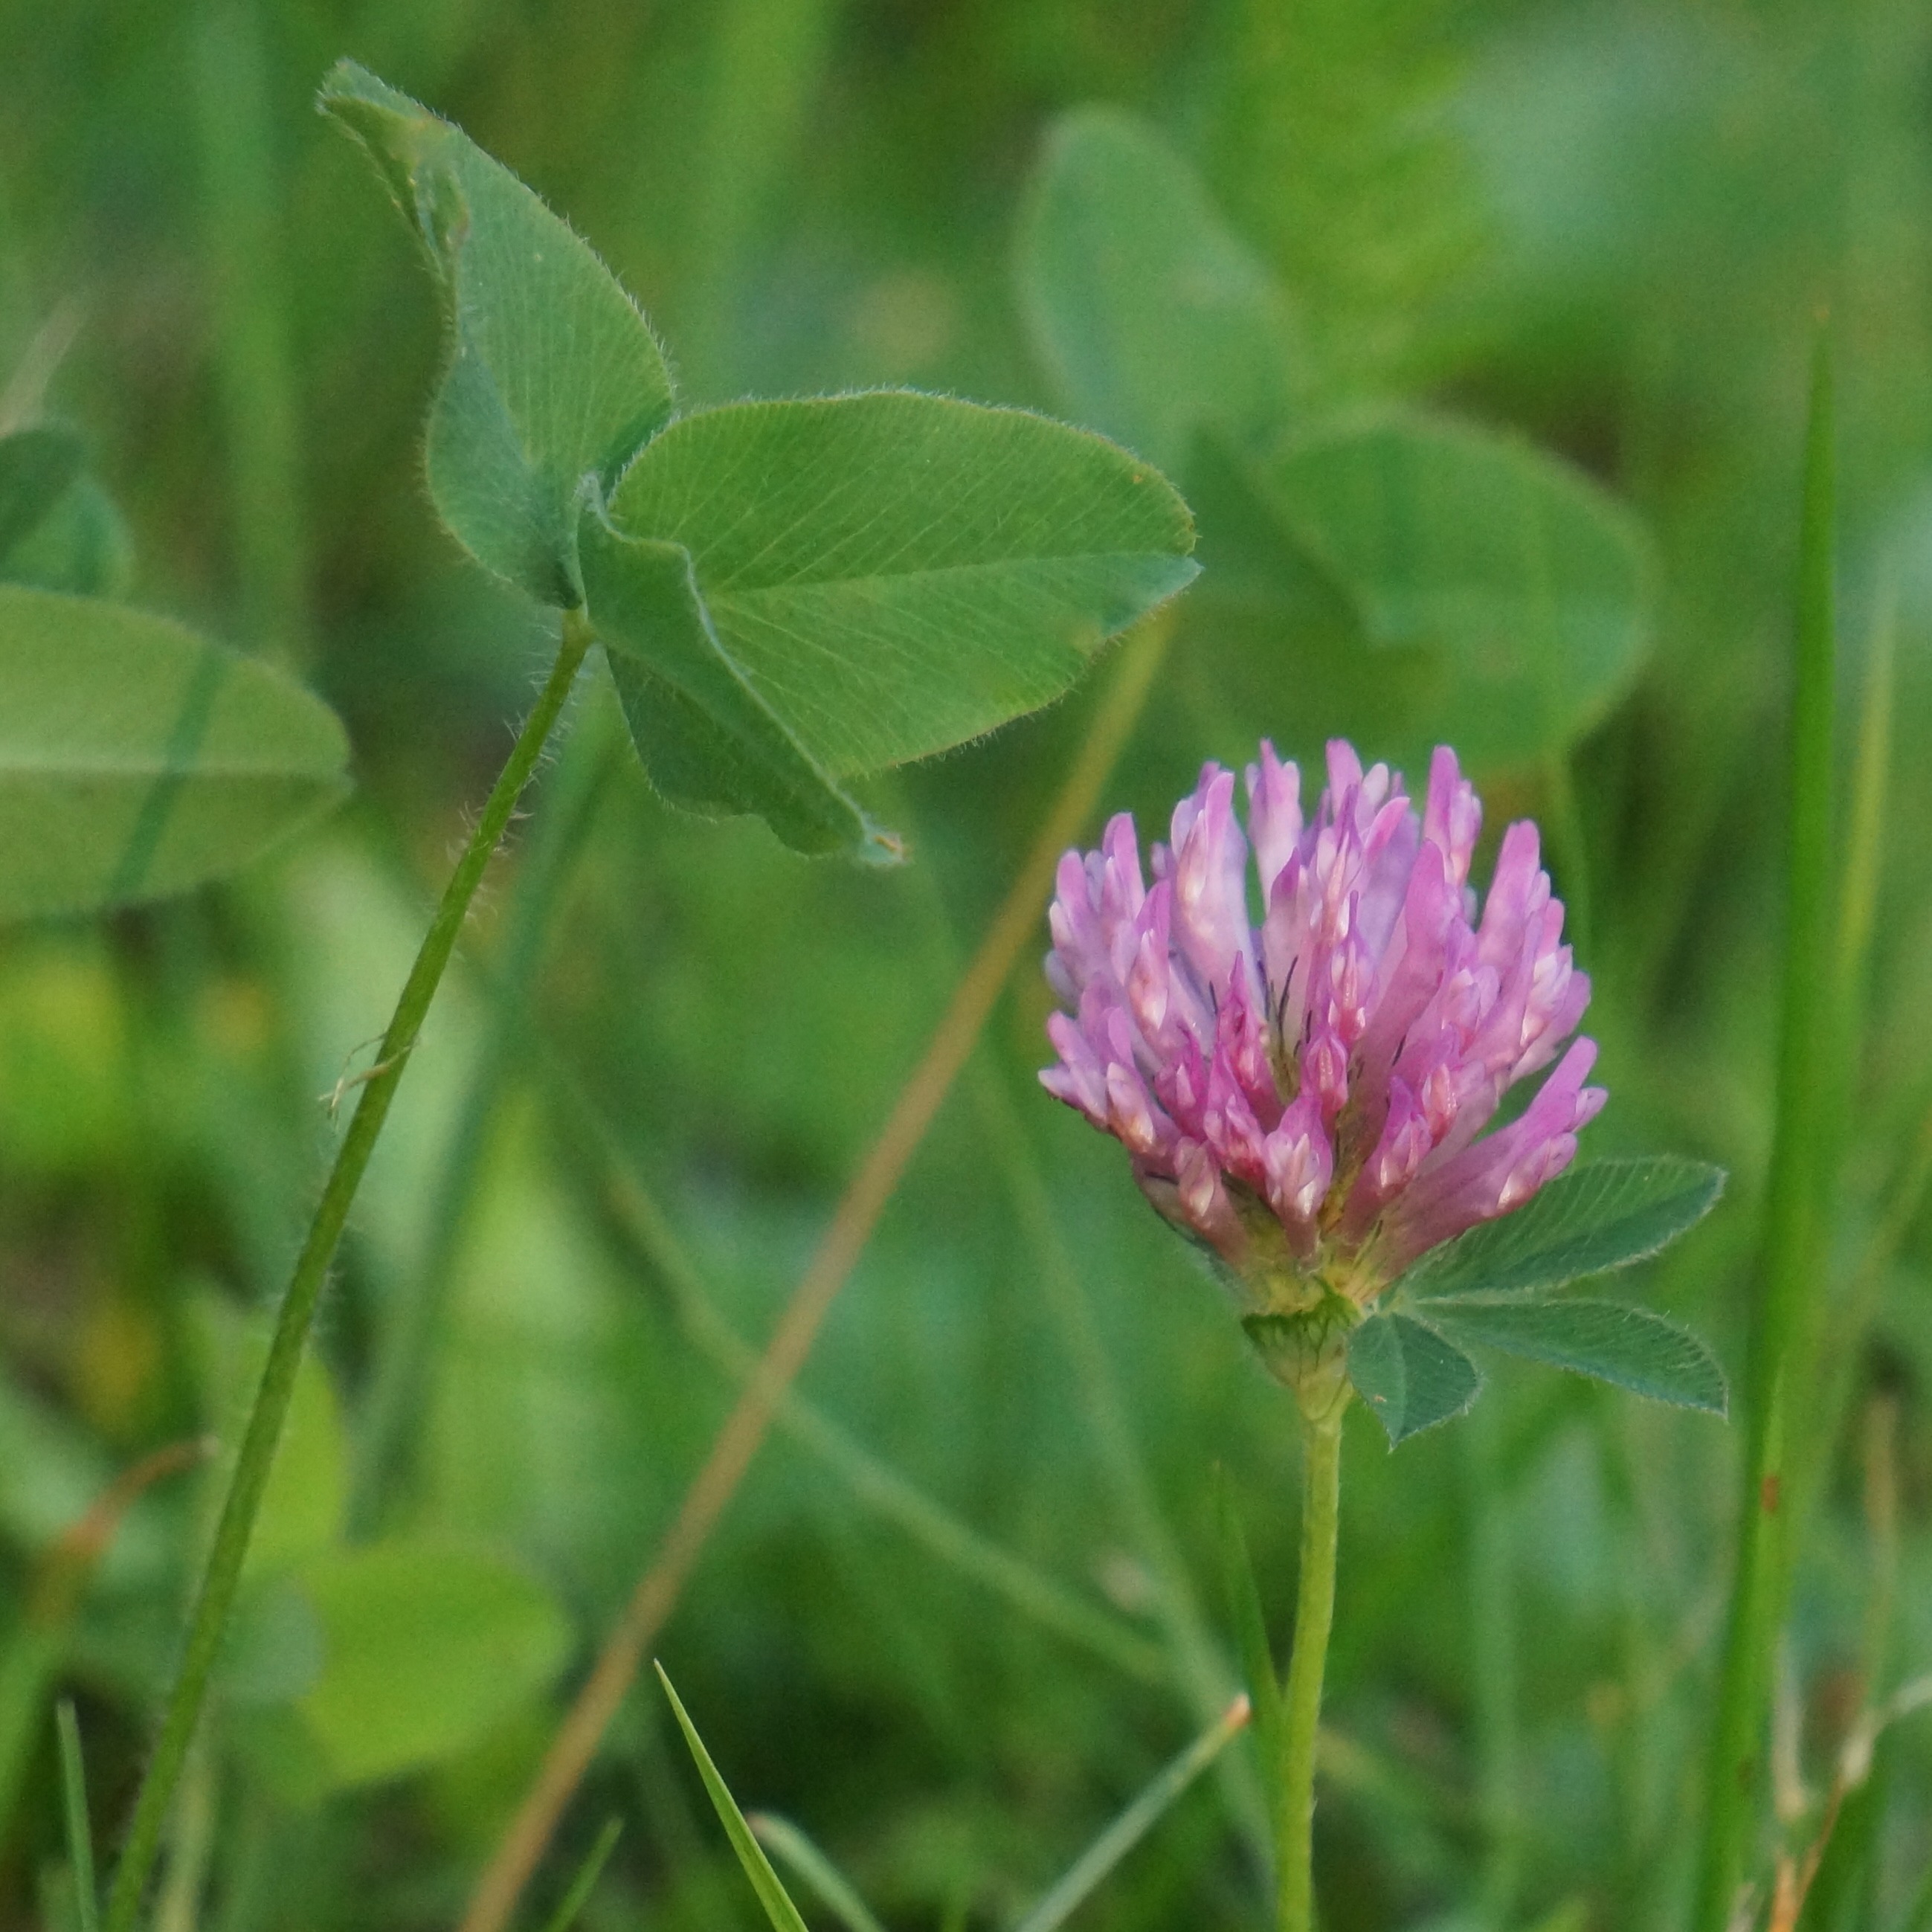
plant, meadow, prairie, leaf, flower, green, herb, produce, crop, botany, flora, clover, wildflower, shrub, wildflowers, macro photography, flowering plant, red clover, trifolium pratense, forage plant, annual plant, land plant, trifolieae